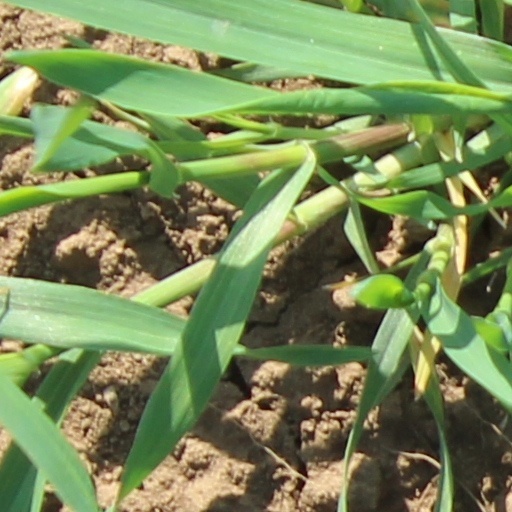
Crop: wheat